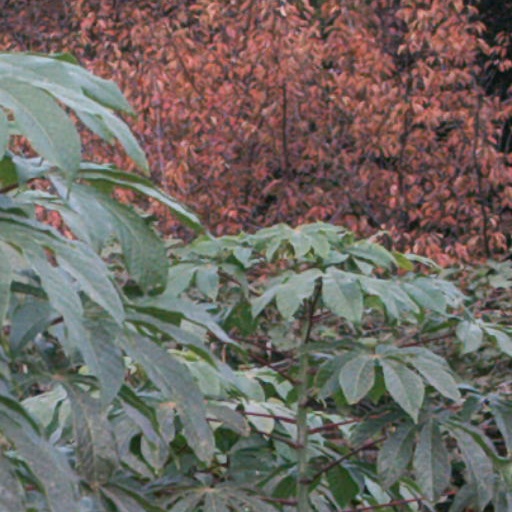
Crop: cassava